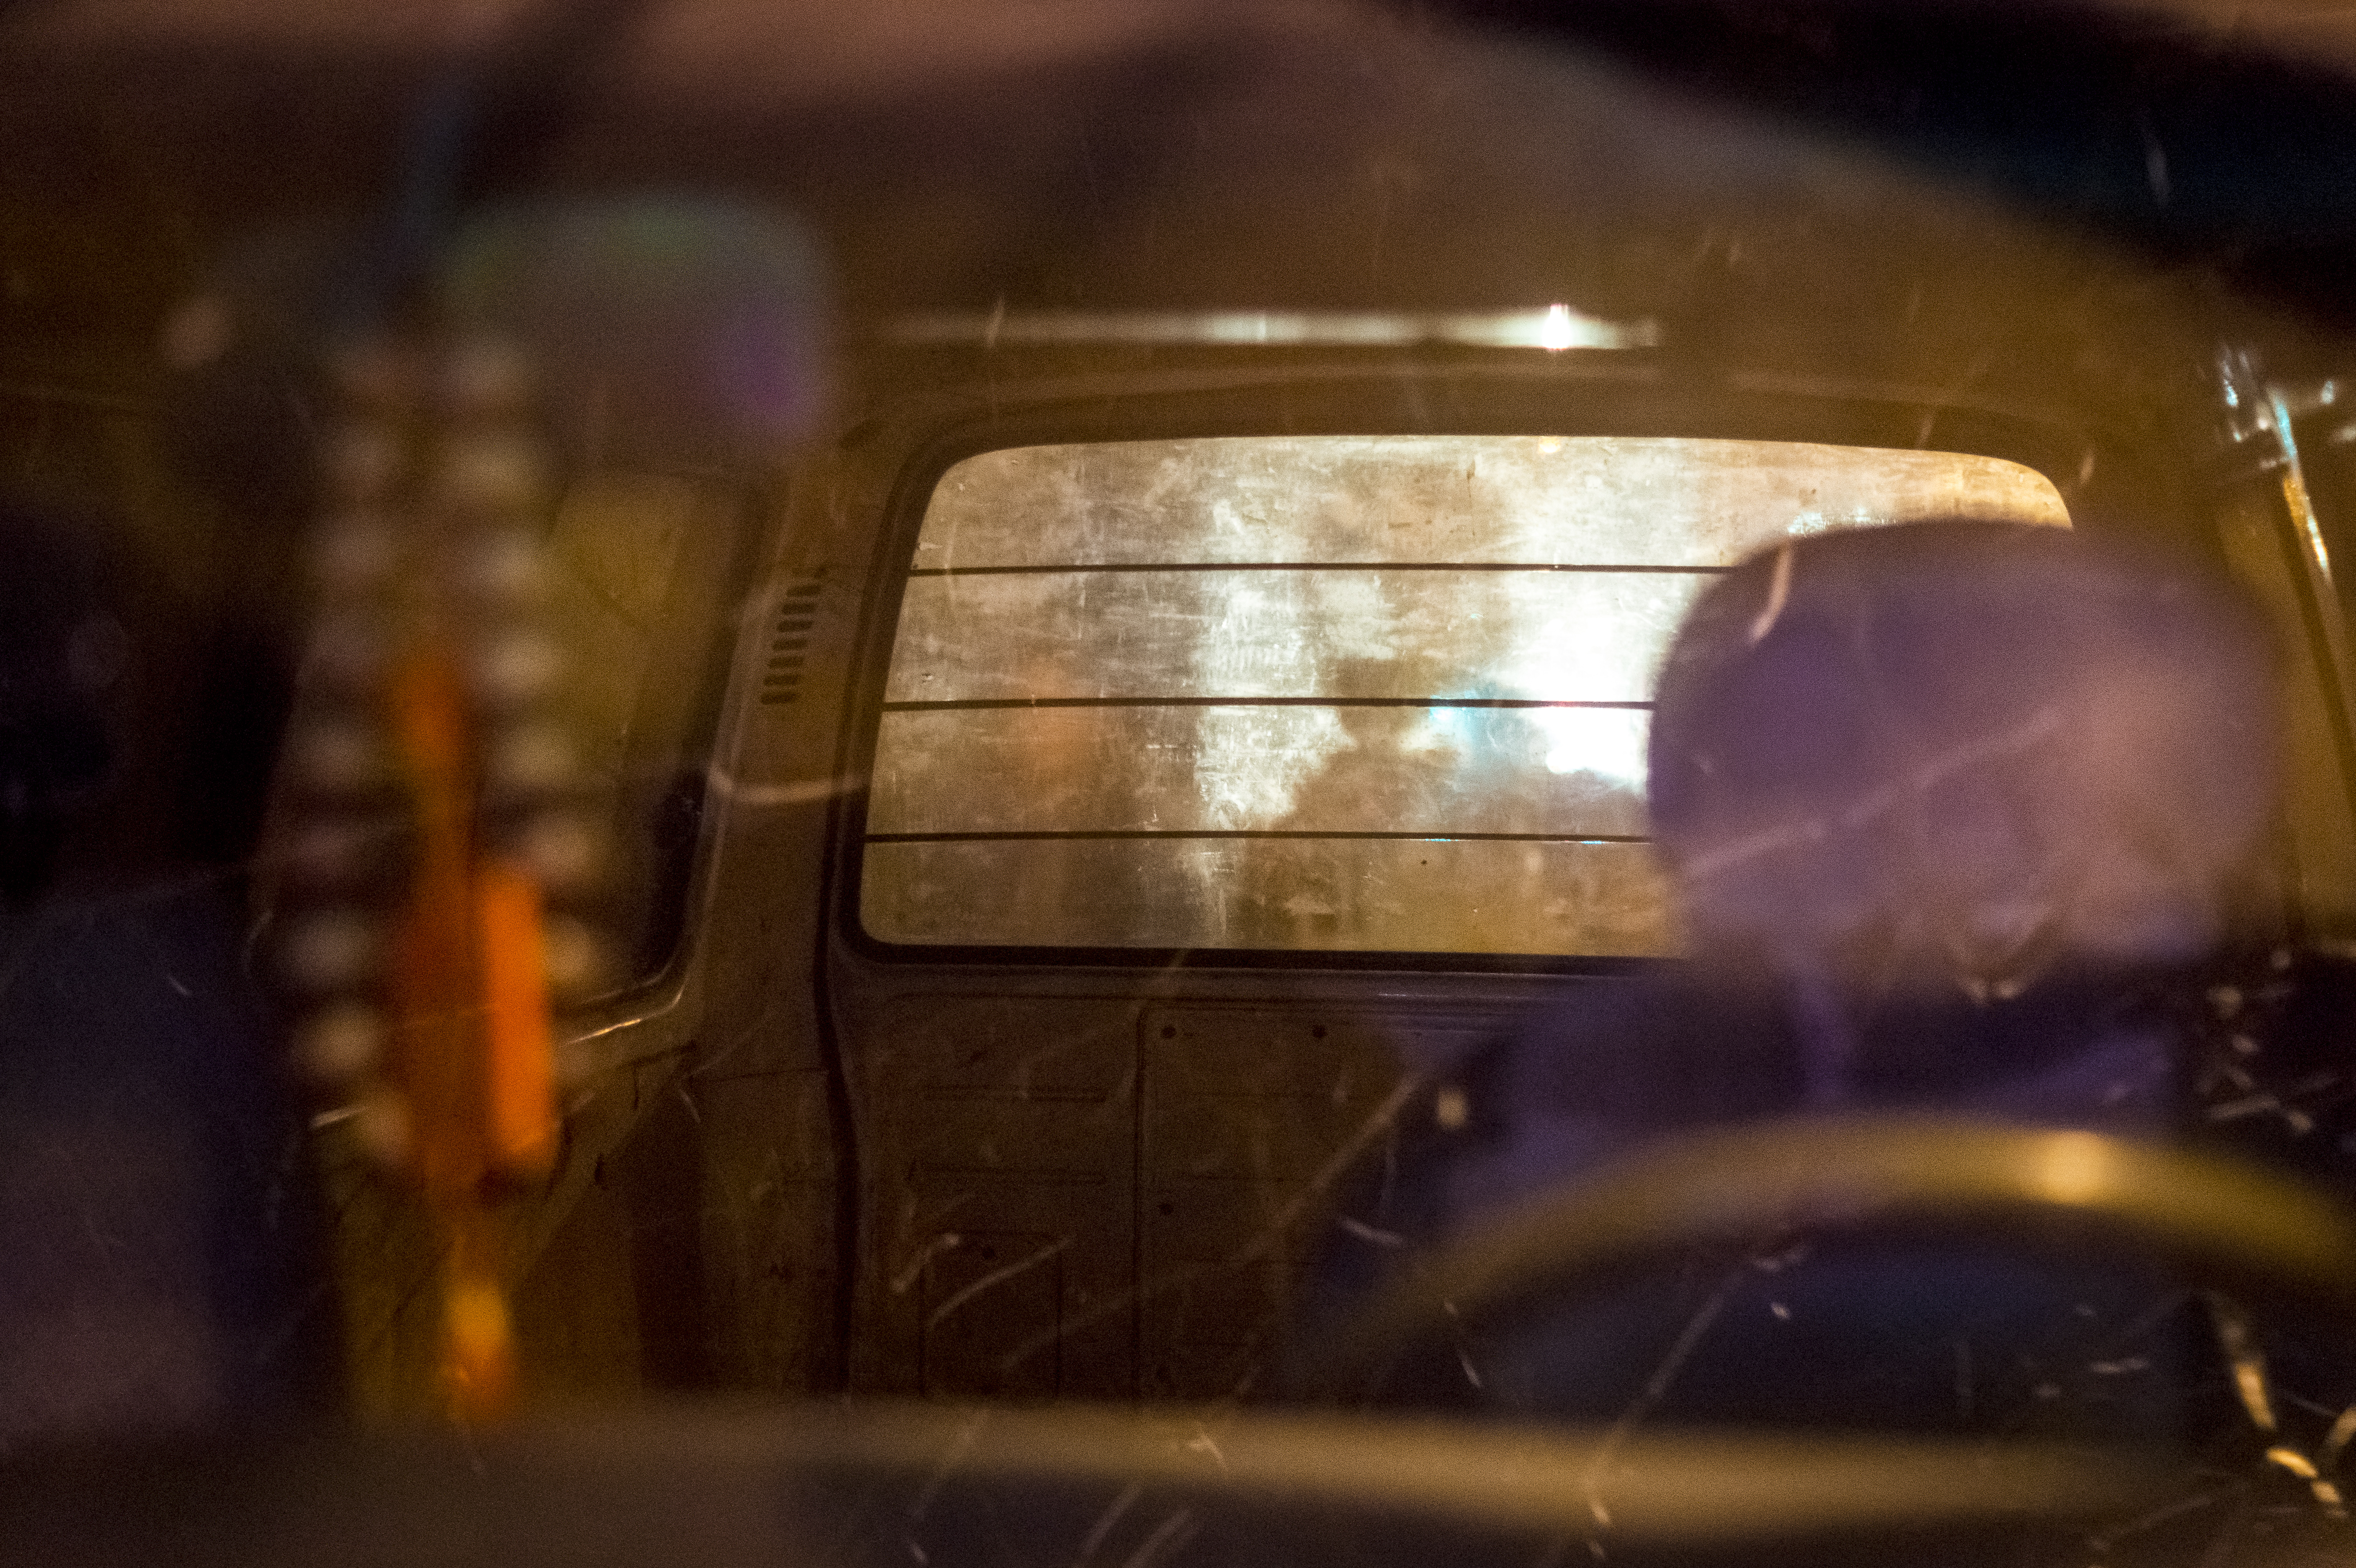
silhouette, light, street, night, glass, town, urban, reflection, shadow, darkness, close up, candid, scary, beijing, glasses, ghost, china, mood, sonystreetphotographer, macro photography